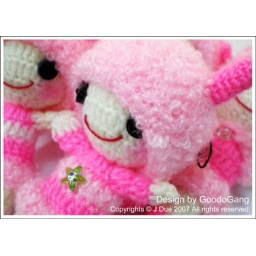
Girls in dress pink